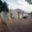
Label: house